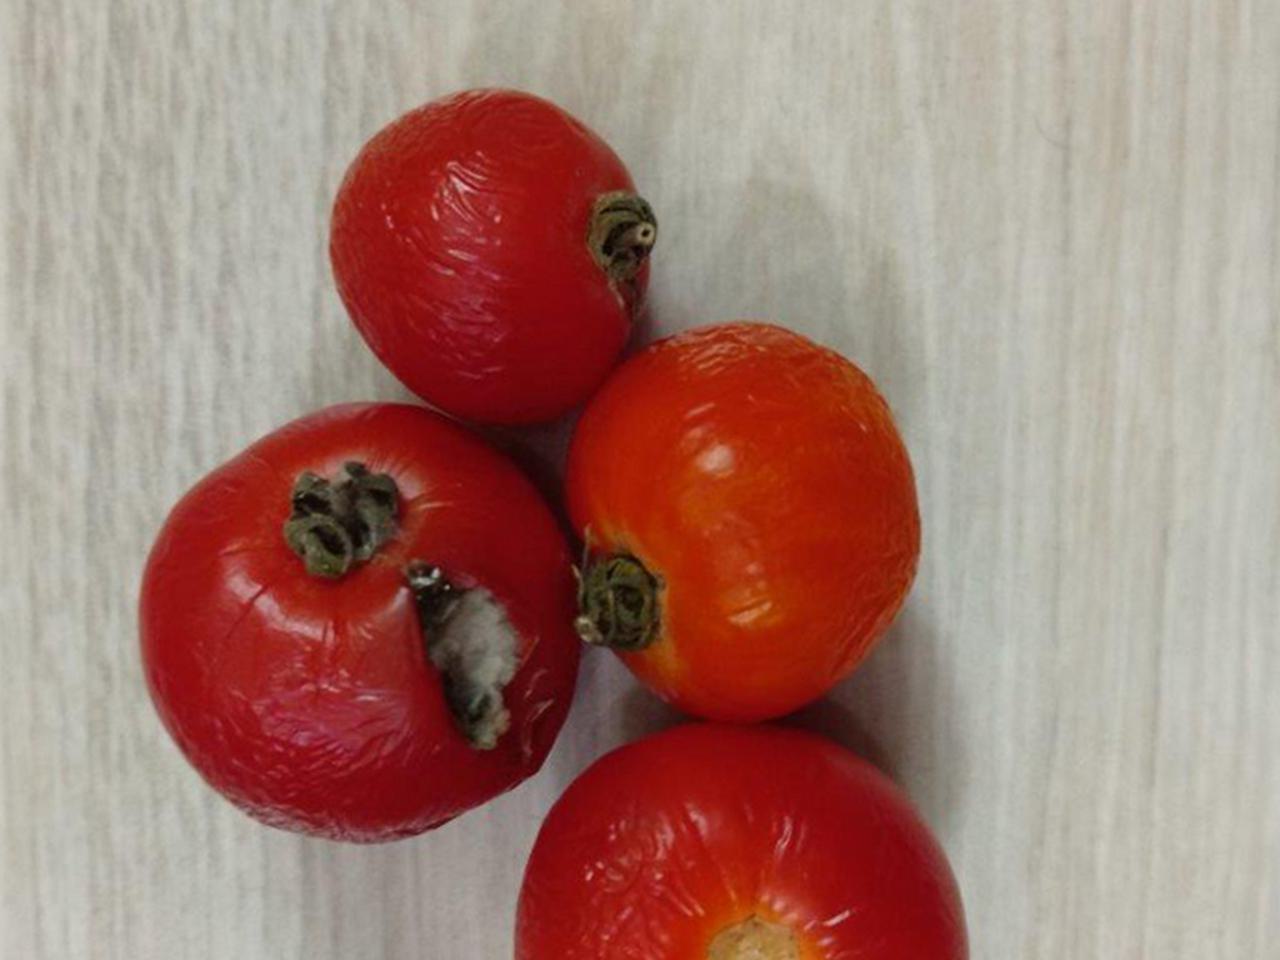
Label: Rotten